Mat Maneri

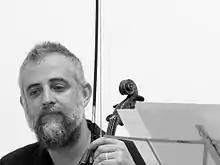
Mat Maneri in Aarhus, Denmark, 2016

Mat Maneri (born October 4, 1969) is an American composer, violin, and viola player. He is the son of the saxophonist Joe Maneri and Sonja Maneri.